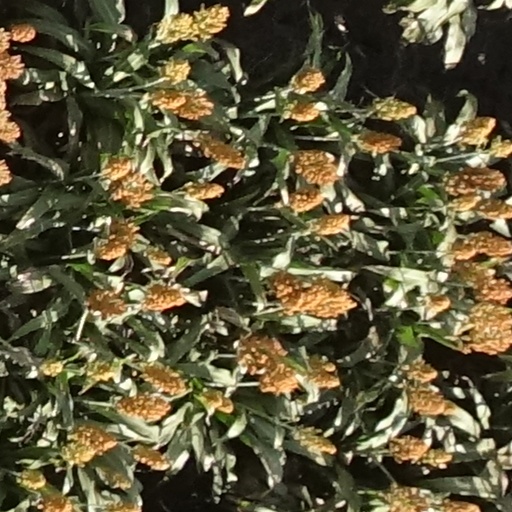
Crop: sorghum